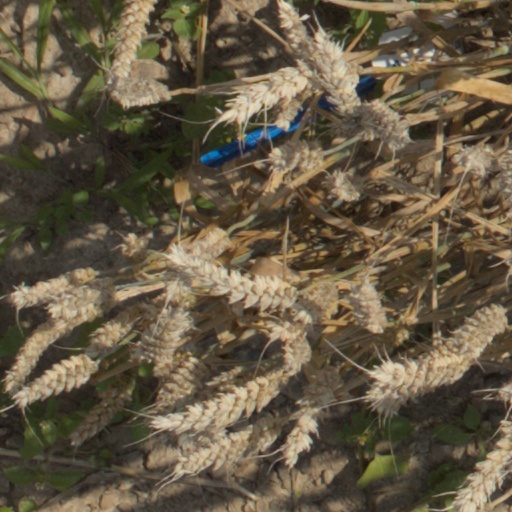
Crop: wheat